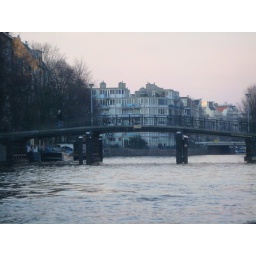
bridge over troubled water